César Alexandre Debelle

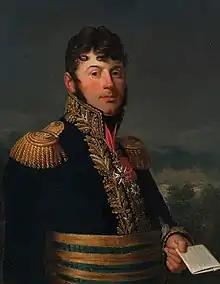
César Alexandre Debelle

César Alexandre Debelle (Voreppe, Isère, 27 November 1770 – 19 July 1826) was a French general. He was created a baron of the Empire in 1808. He was the cavalry brigade commander at the Battle of Sahagún, where his force was heavily defeated by British hussars under Henry, Lord Paget. His name is inscribed on the north side of the Arc de Triomphe. His brother Jean-François Joseph Debelle was also a general.